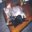
Label: cat